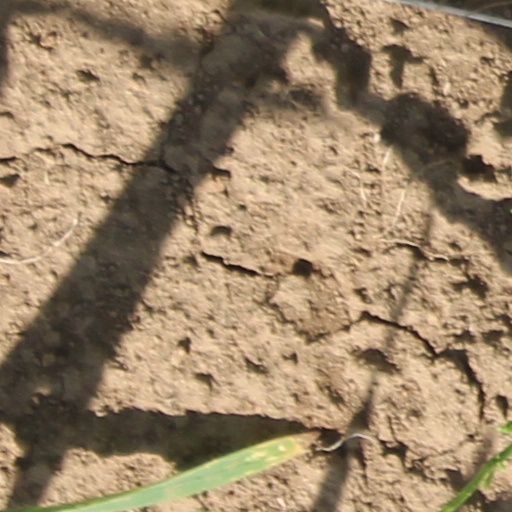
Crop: wheat